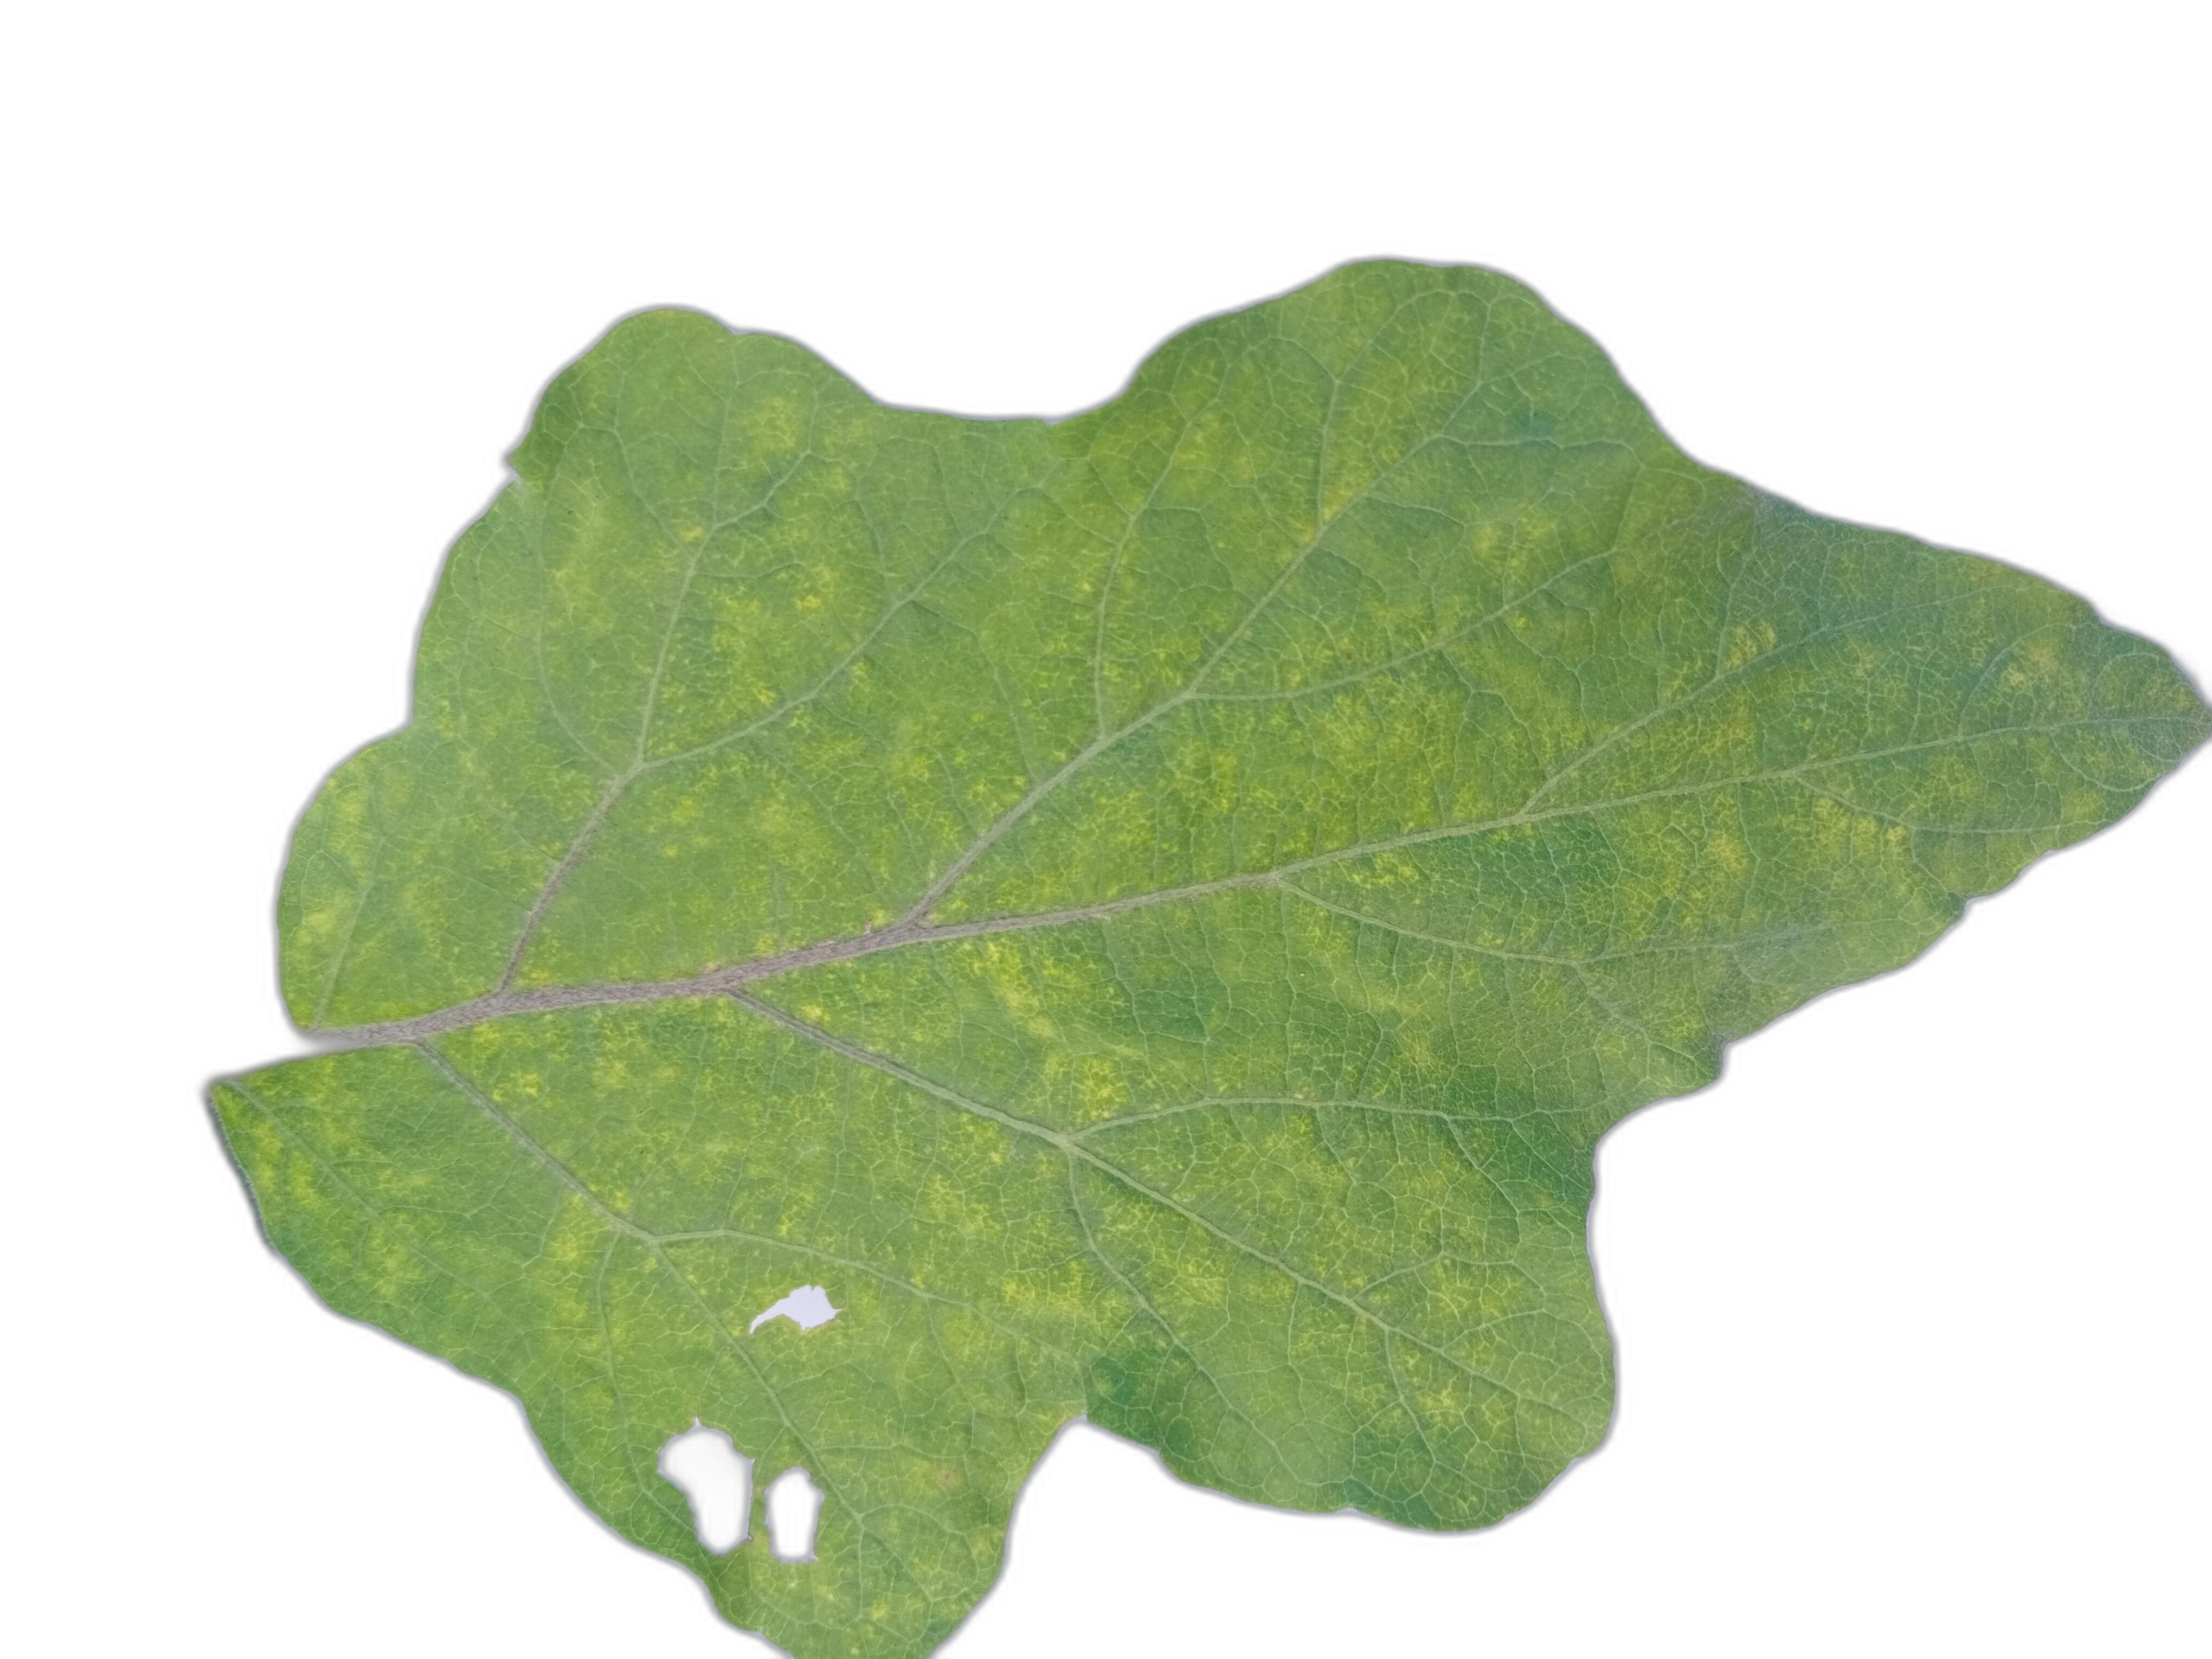
Label: Healthy Leaf